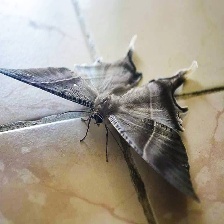
Species: HERCULES MOTH